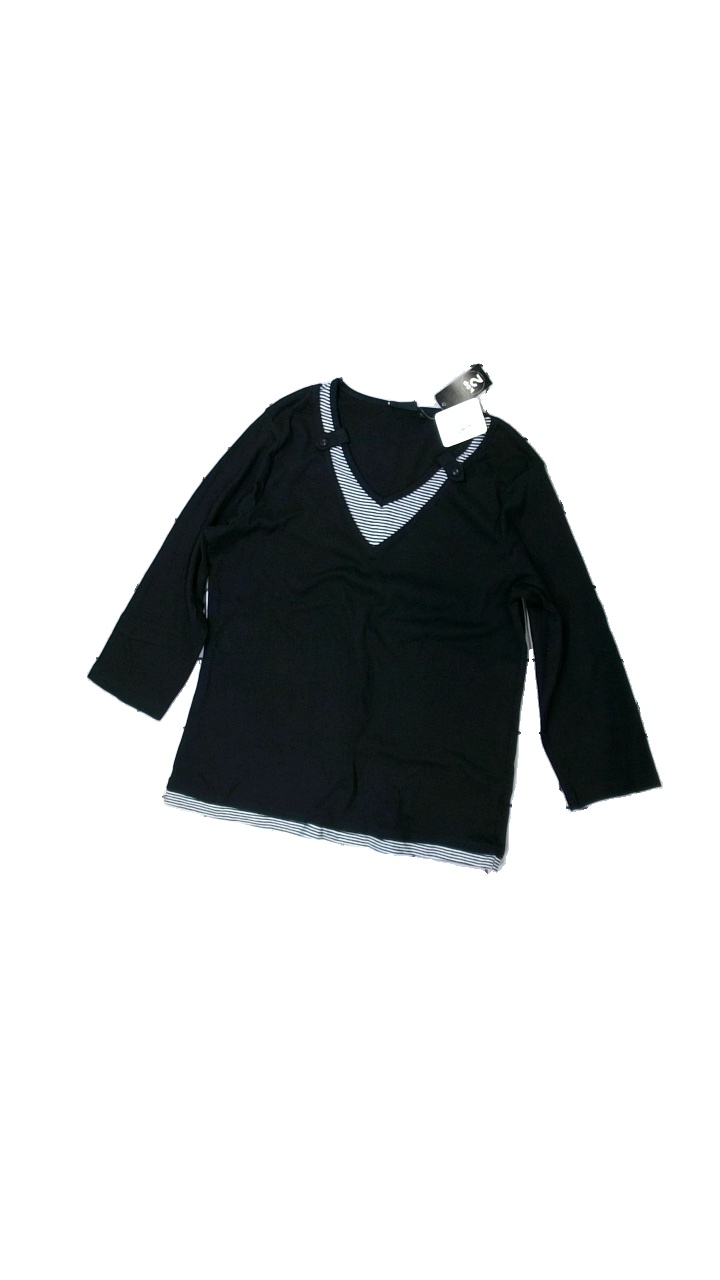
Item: Top (Ladies)
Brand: Isolde
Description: black top with striped details
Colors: Black, White
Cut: V-collar
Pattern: Striped
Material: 100% Cotton
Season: All
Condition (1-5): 5
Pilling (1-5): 5
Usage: Reuse
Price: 50-100